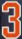
Number: 3